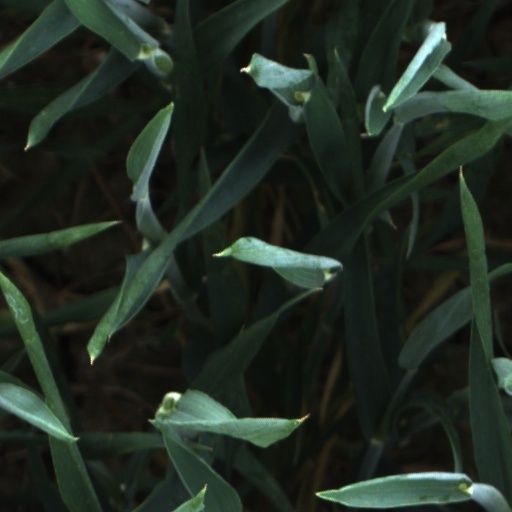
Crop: wheat